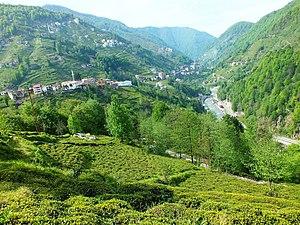
Le thé turc, ou Çay, est produit sur la côte est de la mer Noire, qui a un climat doux, des précipitations élevées et un sol fertile.